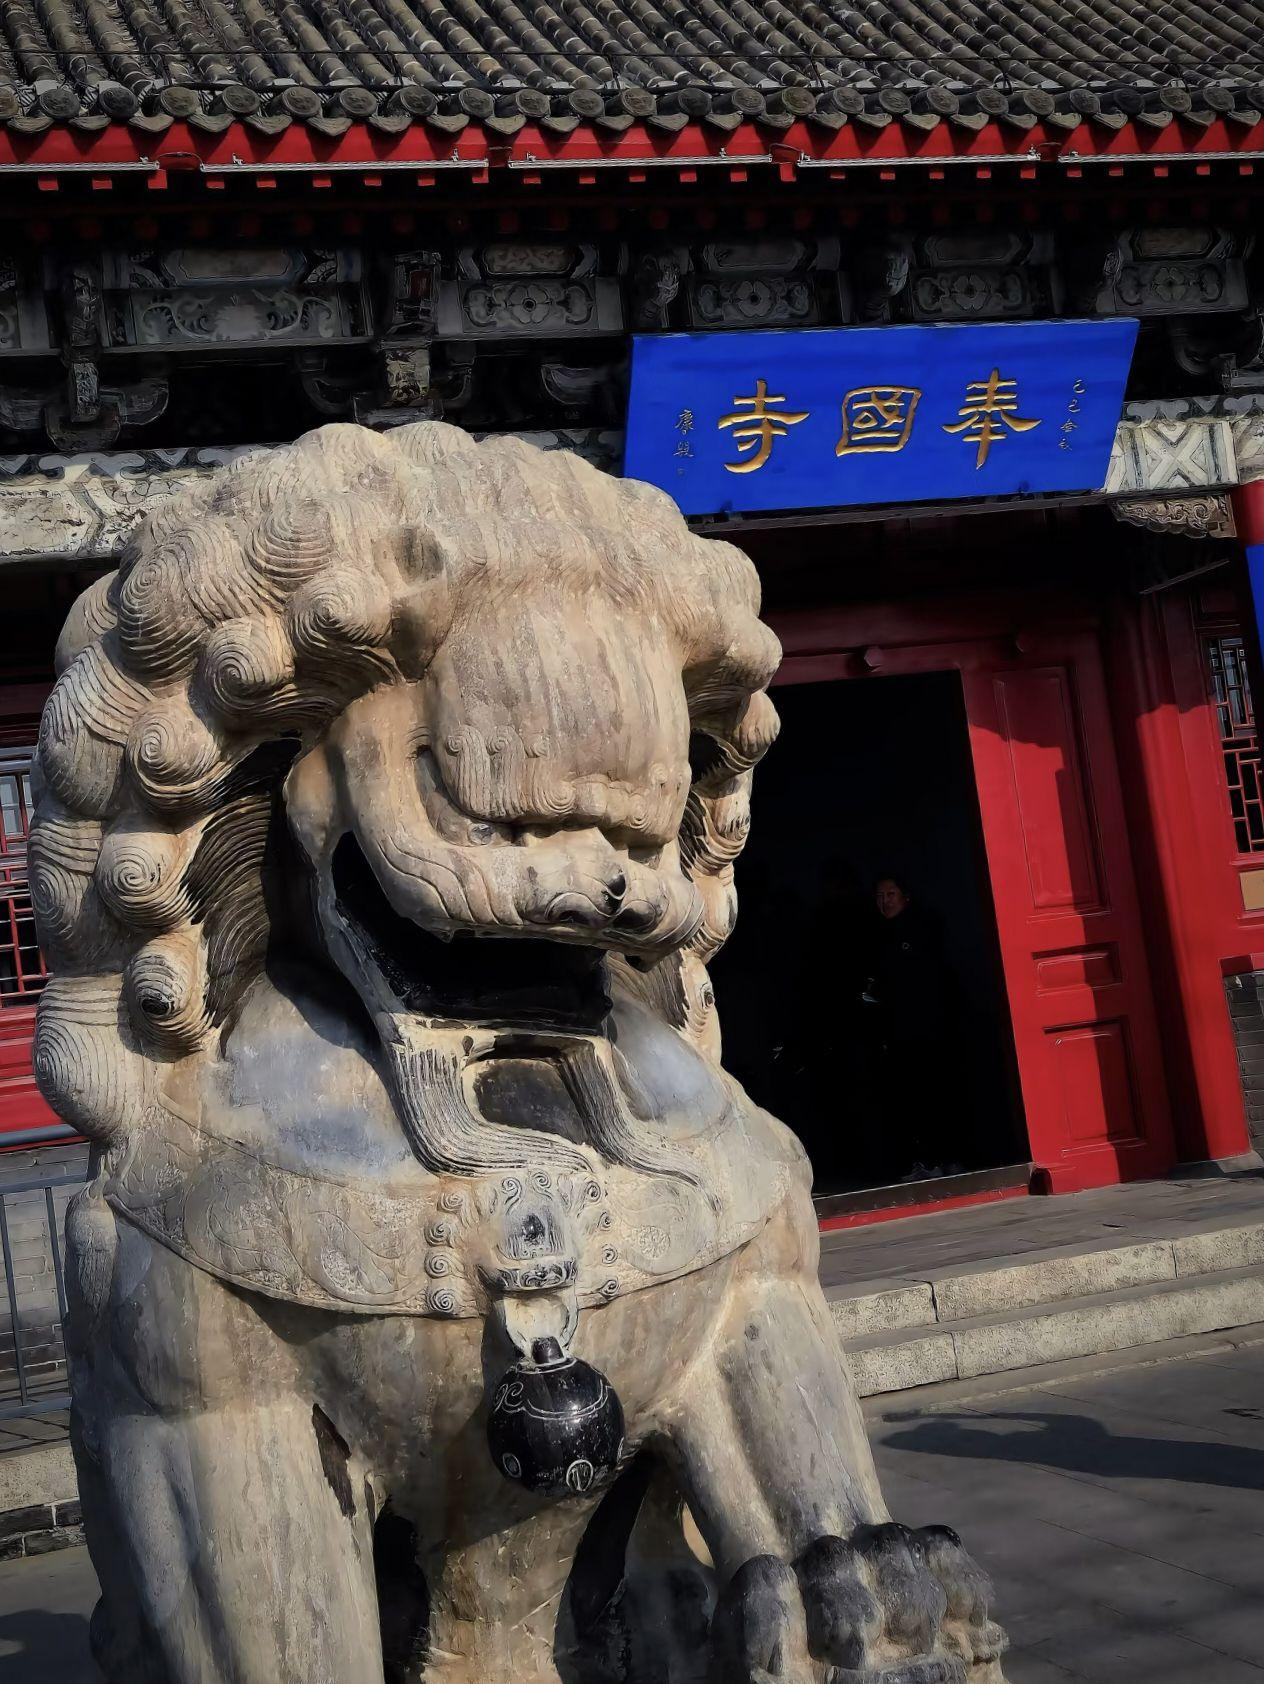
地标名称：奉国寺
所在城市：锦州市·义县